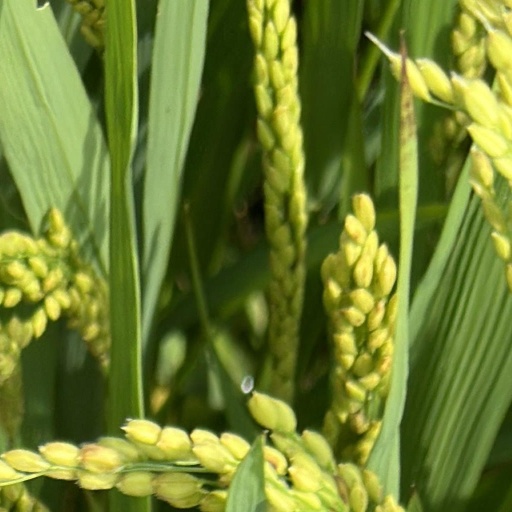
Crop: rice